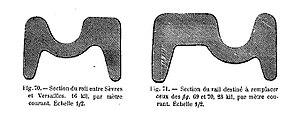
Profil du rail utilisé par la Compagnie du Tramway de Sèvres à Versailles et, à droite modèle plus lourd utilisé en remplacement
Le tramway de Sèvres à Versailles est une ancienne ligne de tramway à traction hippomobile qui reliait Boulogne à la place d'Armes devant le château de Versailles, mise en service en 1857, qui succéda à l'exploitation d'une ligne d'omnibus exploitée par la Compagnie des Gondoles.